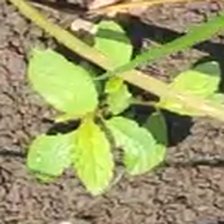
Weed species: Kena_(Commplina_benghalensio)